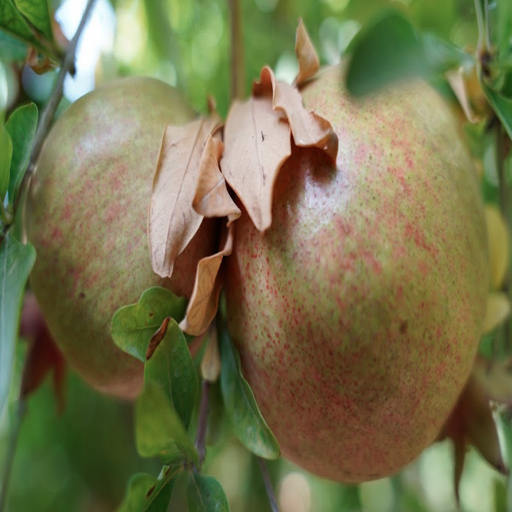
Label: Healthy